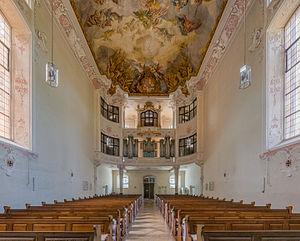
Svend Hvidtfelt Nielsen, né le 7 mars 1958, est un compositeur, organiste, musicologue et professeur de musique danois.